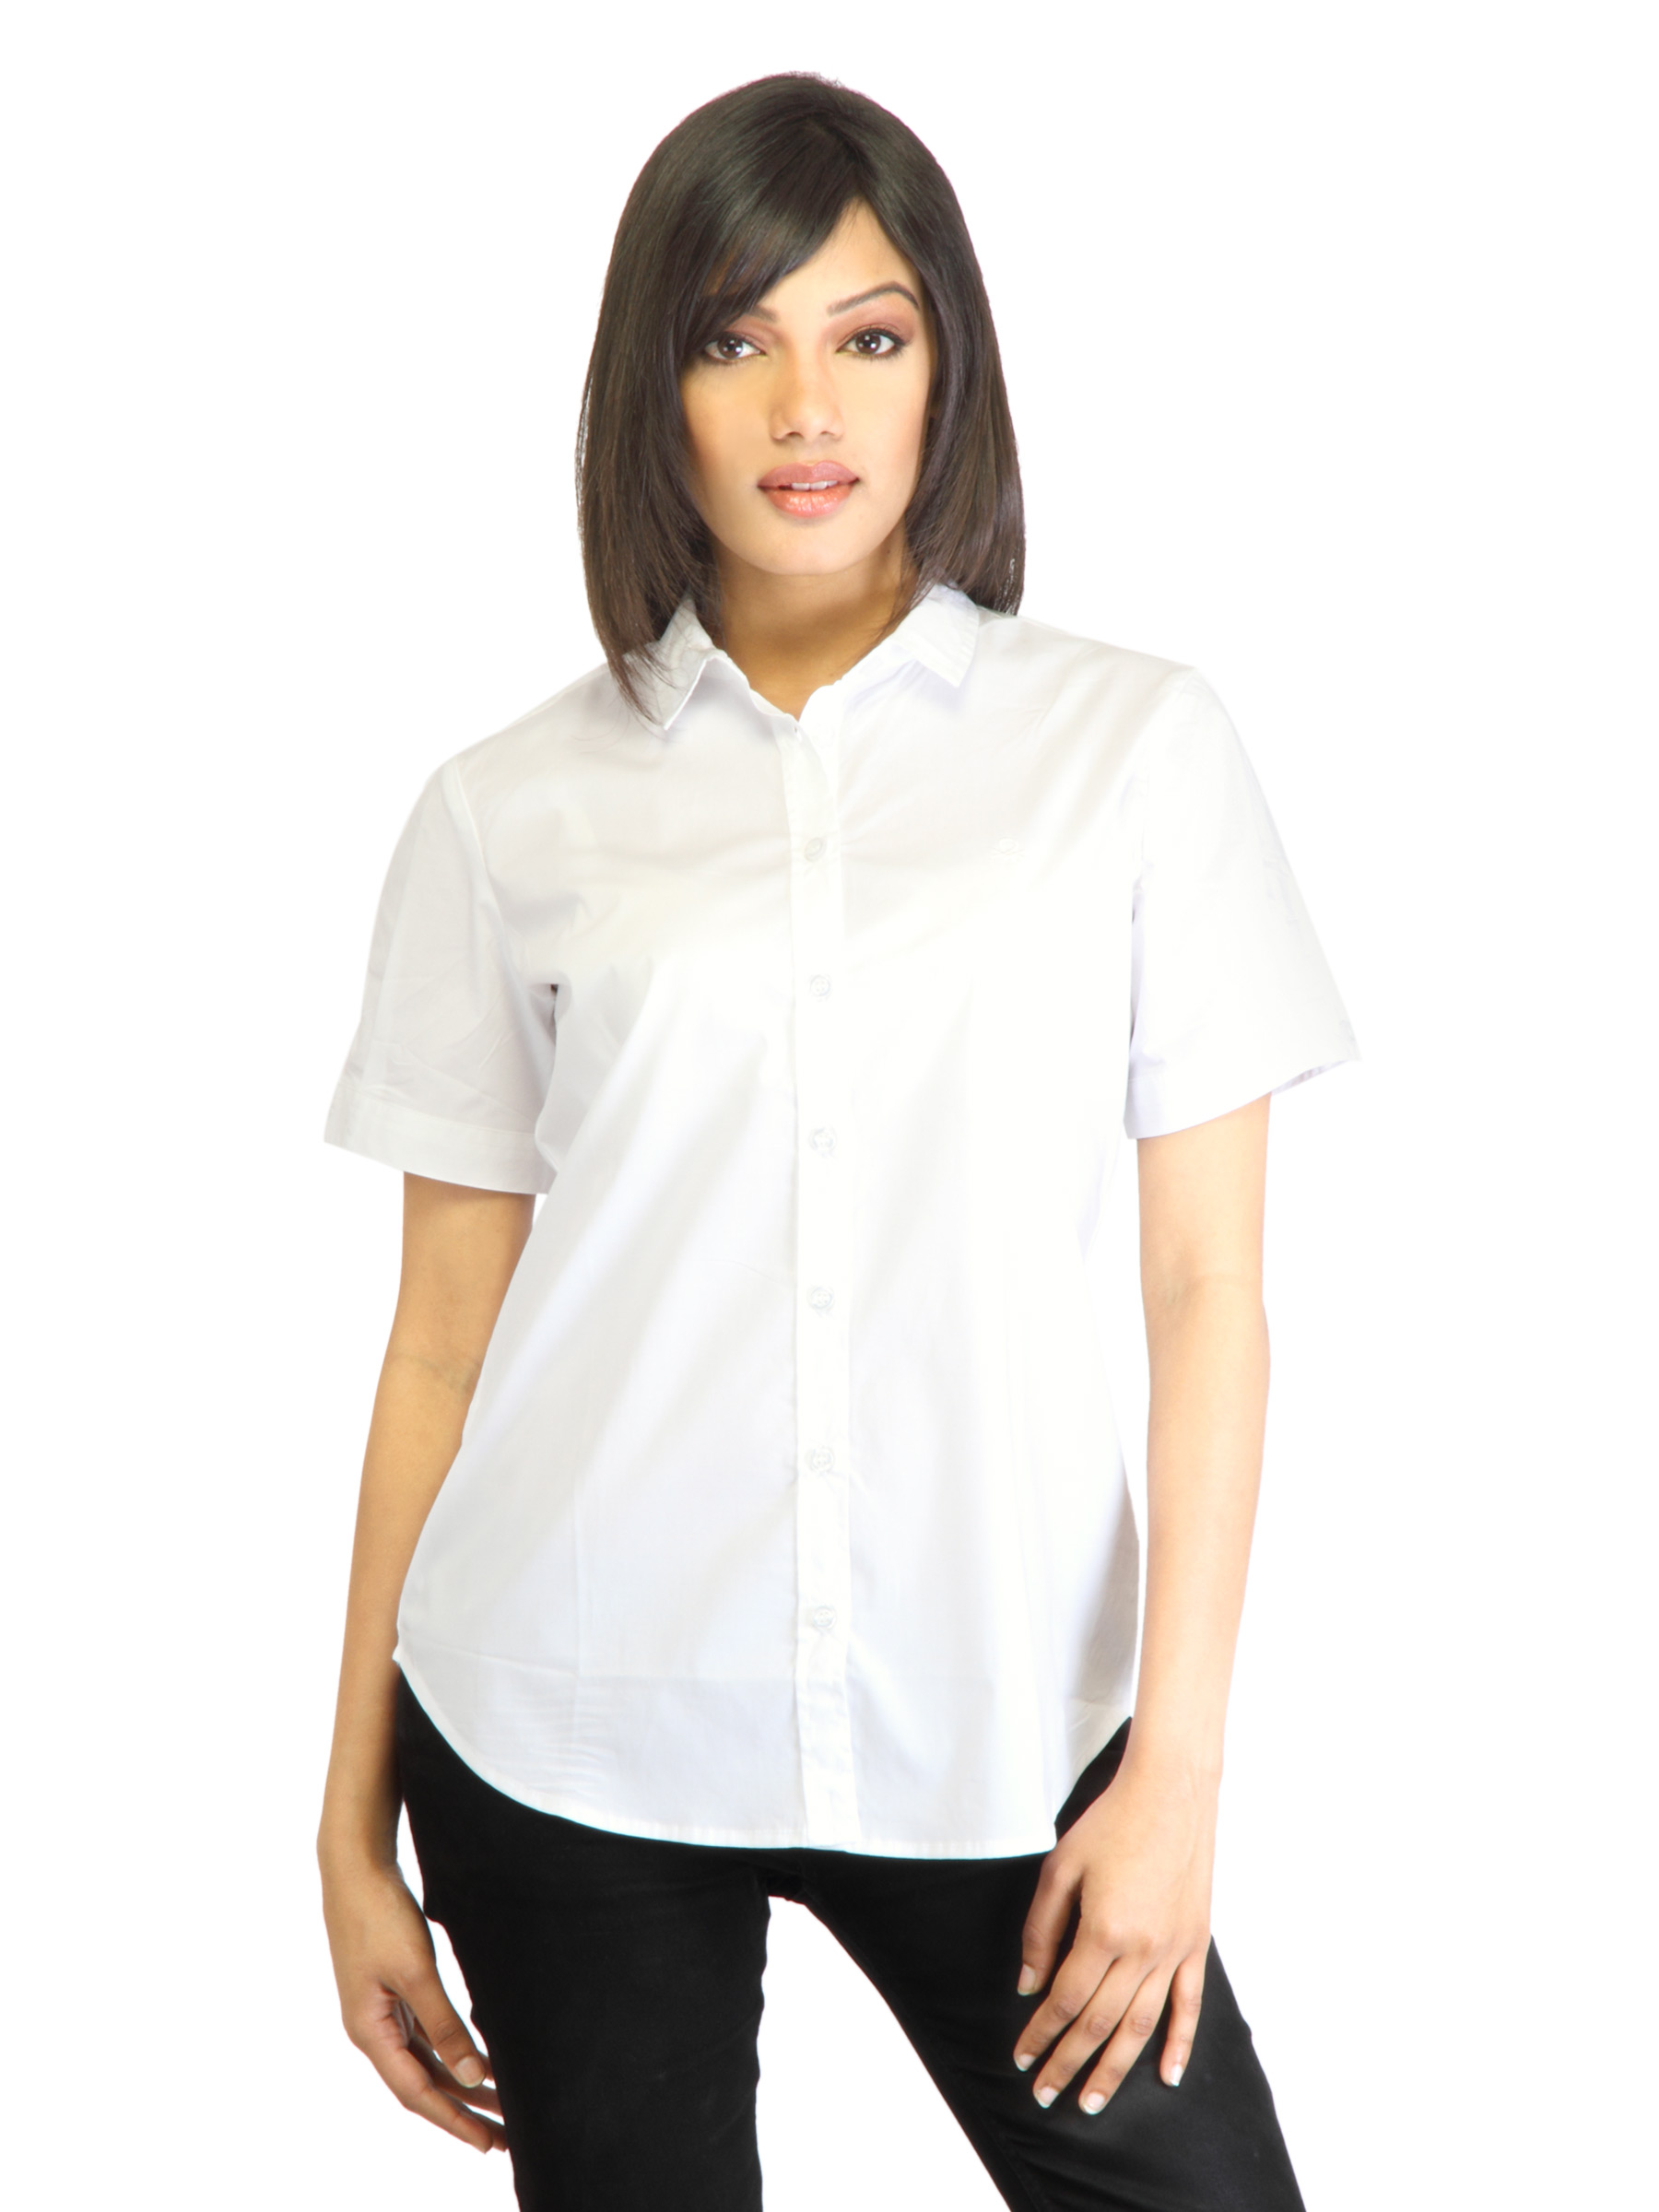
United Colors of Benetton Women White Shirt
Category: Apparel / Topwear / Shirts
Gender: Women
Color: White
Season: Fall 2011
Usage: Casual